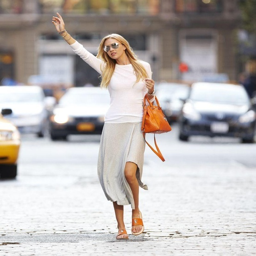
basic long sleeve top coupled with a neutral paneled skirt and a burnt orange bag and flats .